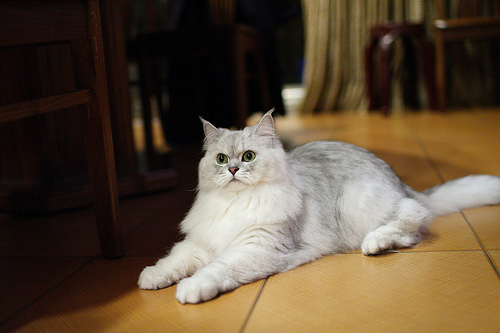
Animal: cat
Breed: persian